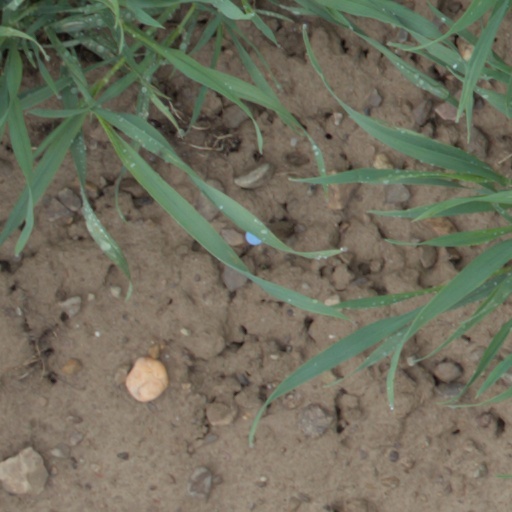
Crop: wheat